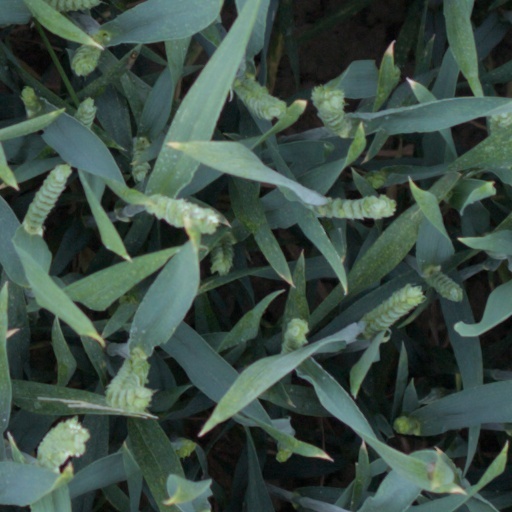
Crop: wheat